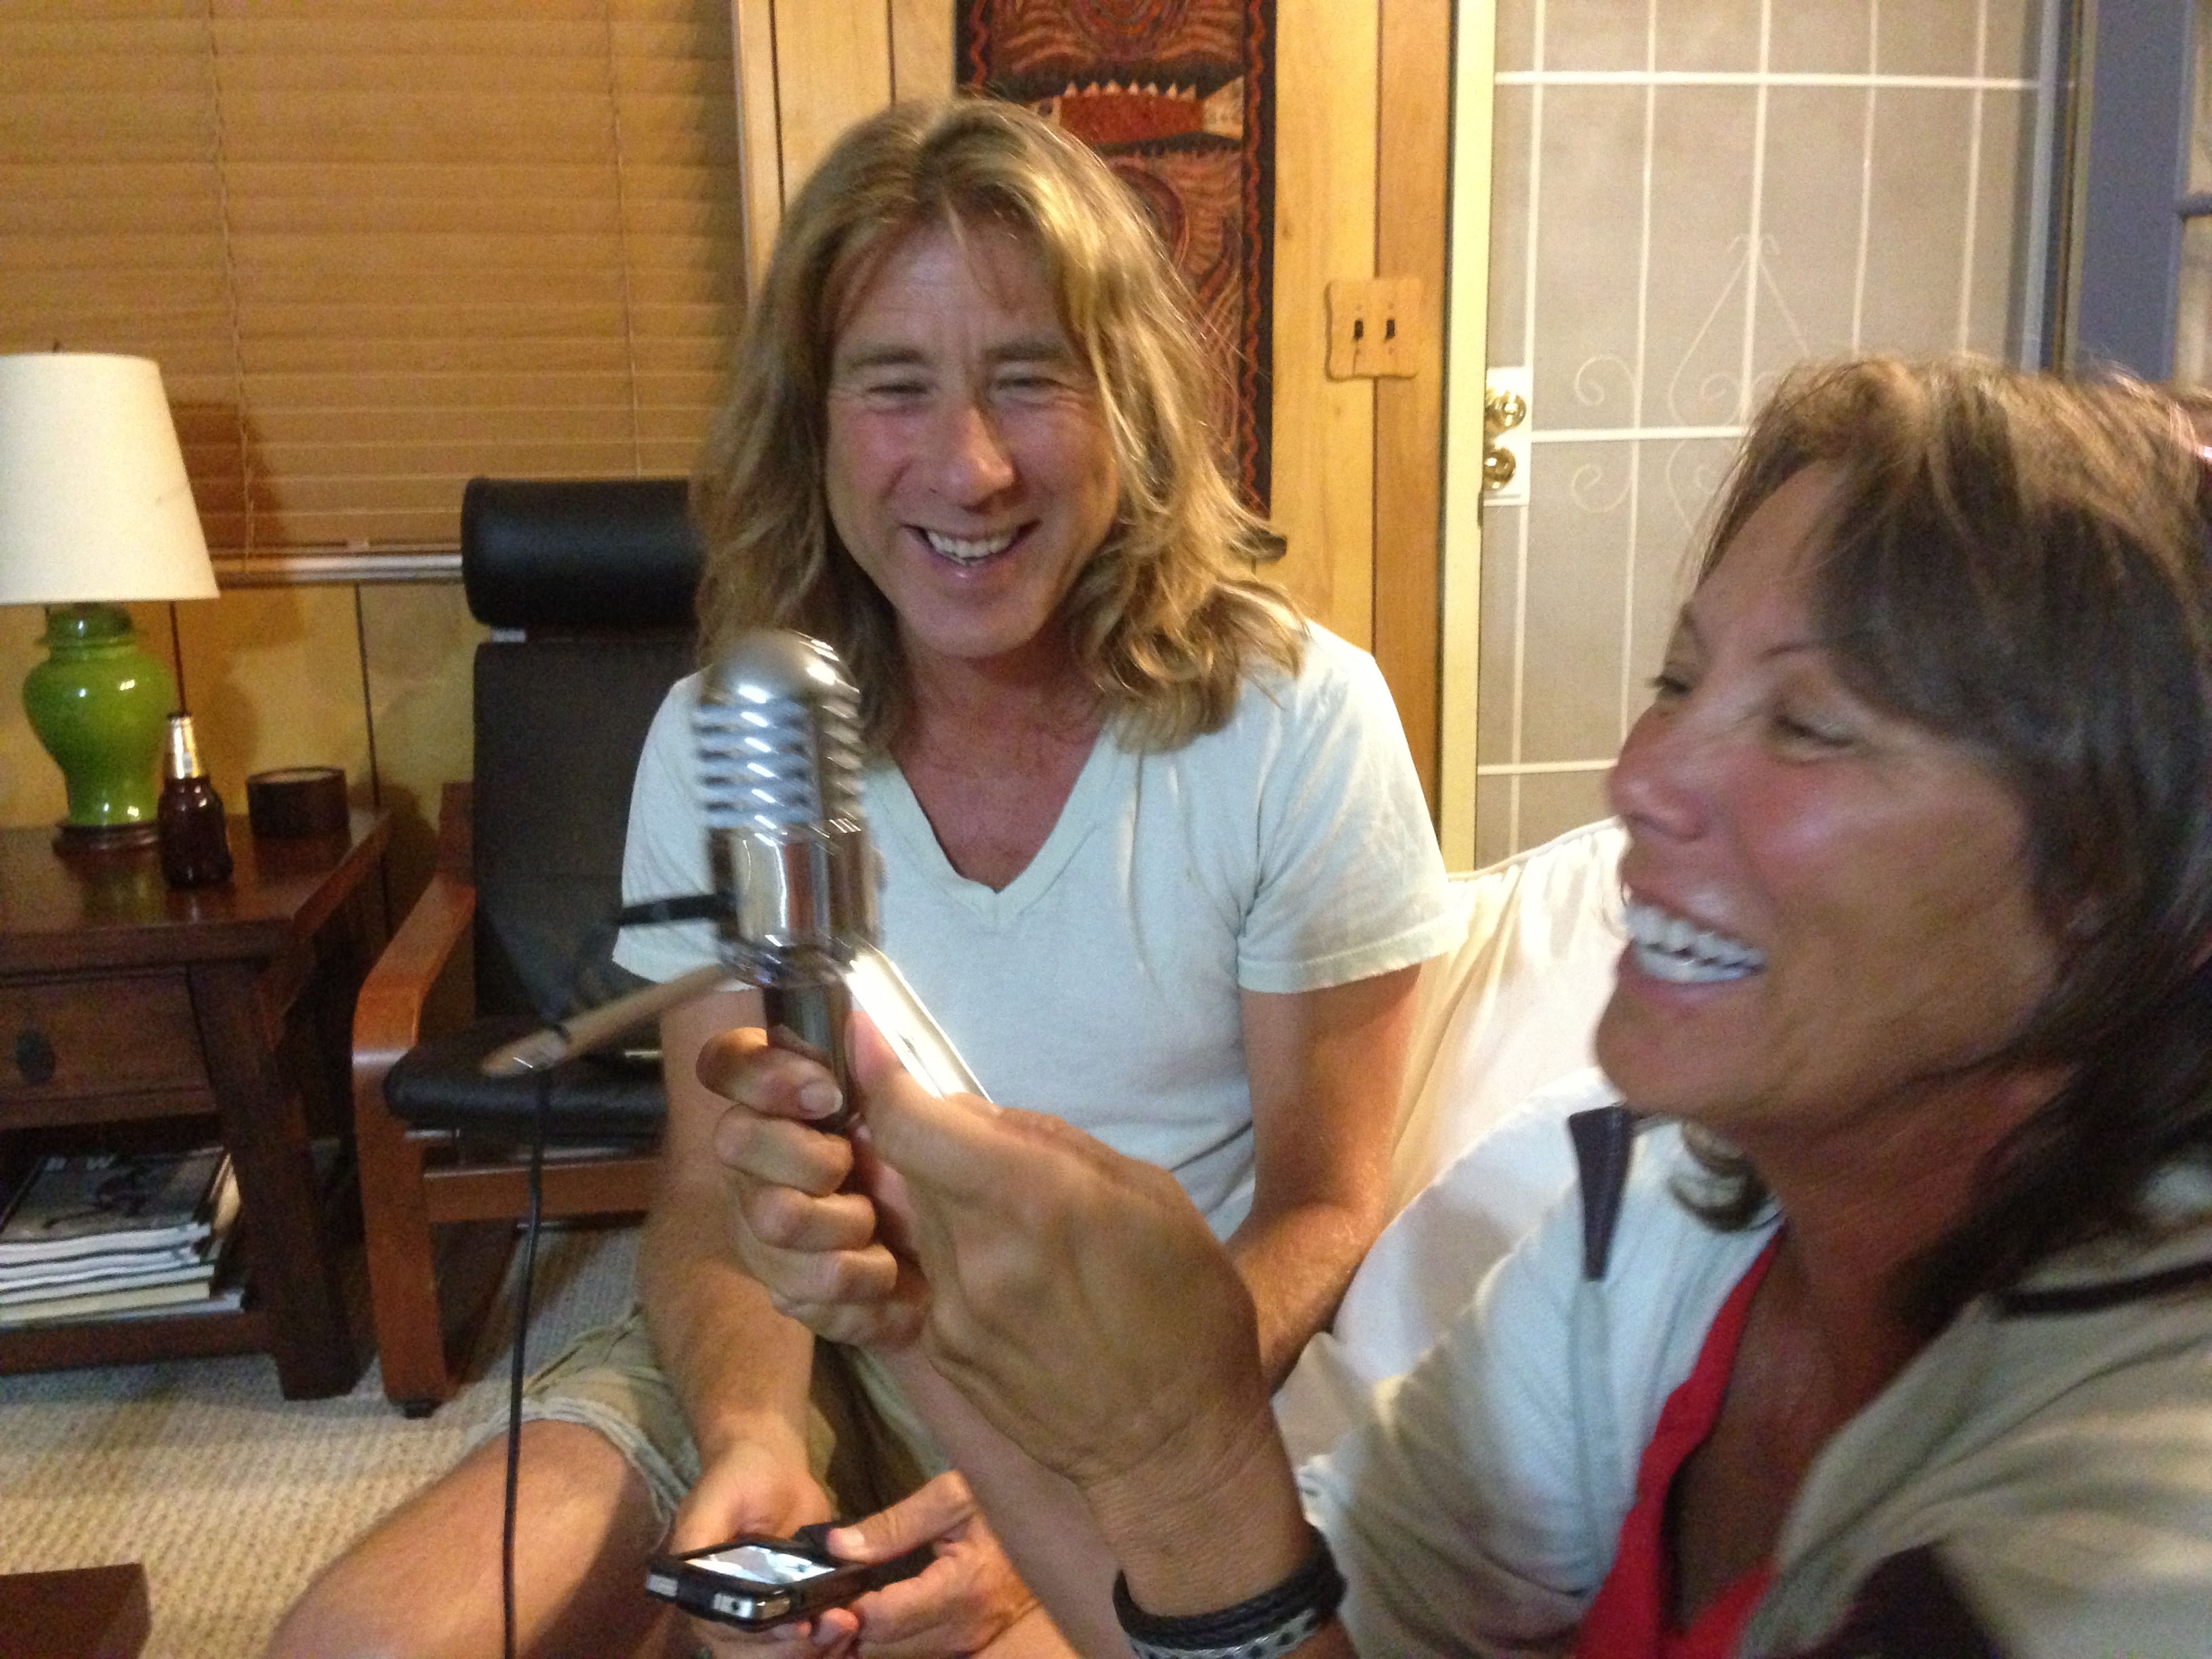
person, meal, sense